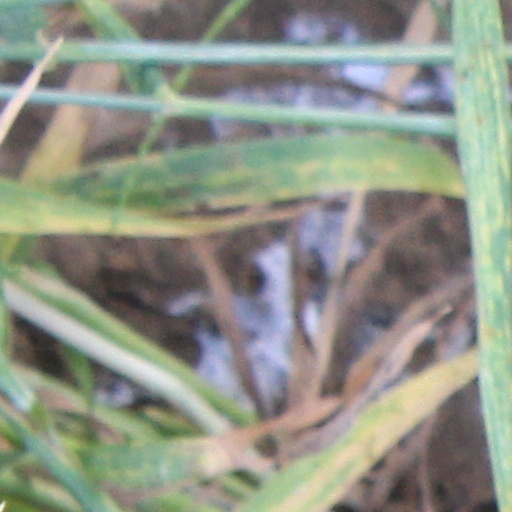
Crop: wheat